History of Indigenous Australians

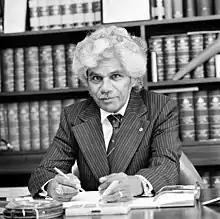
Liberal Senator Neville Bonner, the first federal parliamentarian to identify as Aboriginal, joined the Senate in 1971

The only known treaty between Indigenous and European Australians was Batman's Treaty, signed by Billibellary. His son, Simon Wonga, and other Kulin nation leaders requested land in 1859 for cultivation, and were granted 1820 hectares in the Acheron River by the Victorian government. In 1860, the same government established Aboriginal reserves in Coranderrk, Framlingham, Lake Condah, Ebenezer, Ramahyuck, as well as Lake Tyers. Corranderrk was notably successful, becoming practically self-sufficient and winning the first prize for their hops at the Melbourne International Exhibition. Nevertheless, the inhabitants were refused to be given individual land titles or be paid wages. In South Australia, Raukkan and Poonindie were also set up as communities for Indigenous peoples. In New South Wales, such communities included Maloga, Brungle, Warangesda, and Cummeragunja.